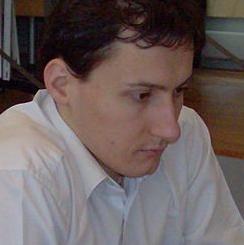
Age: 24